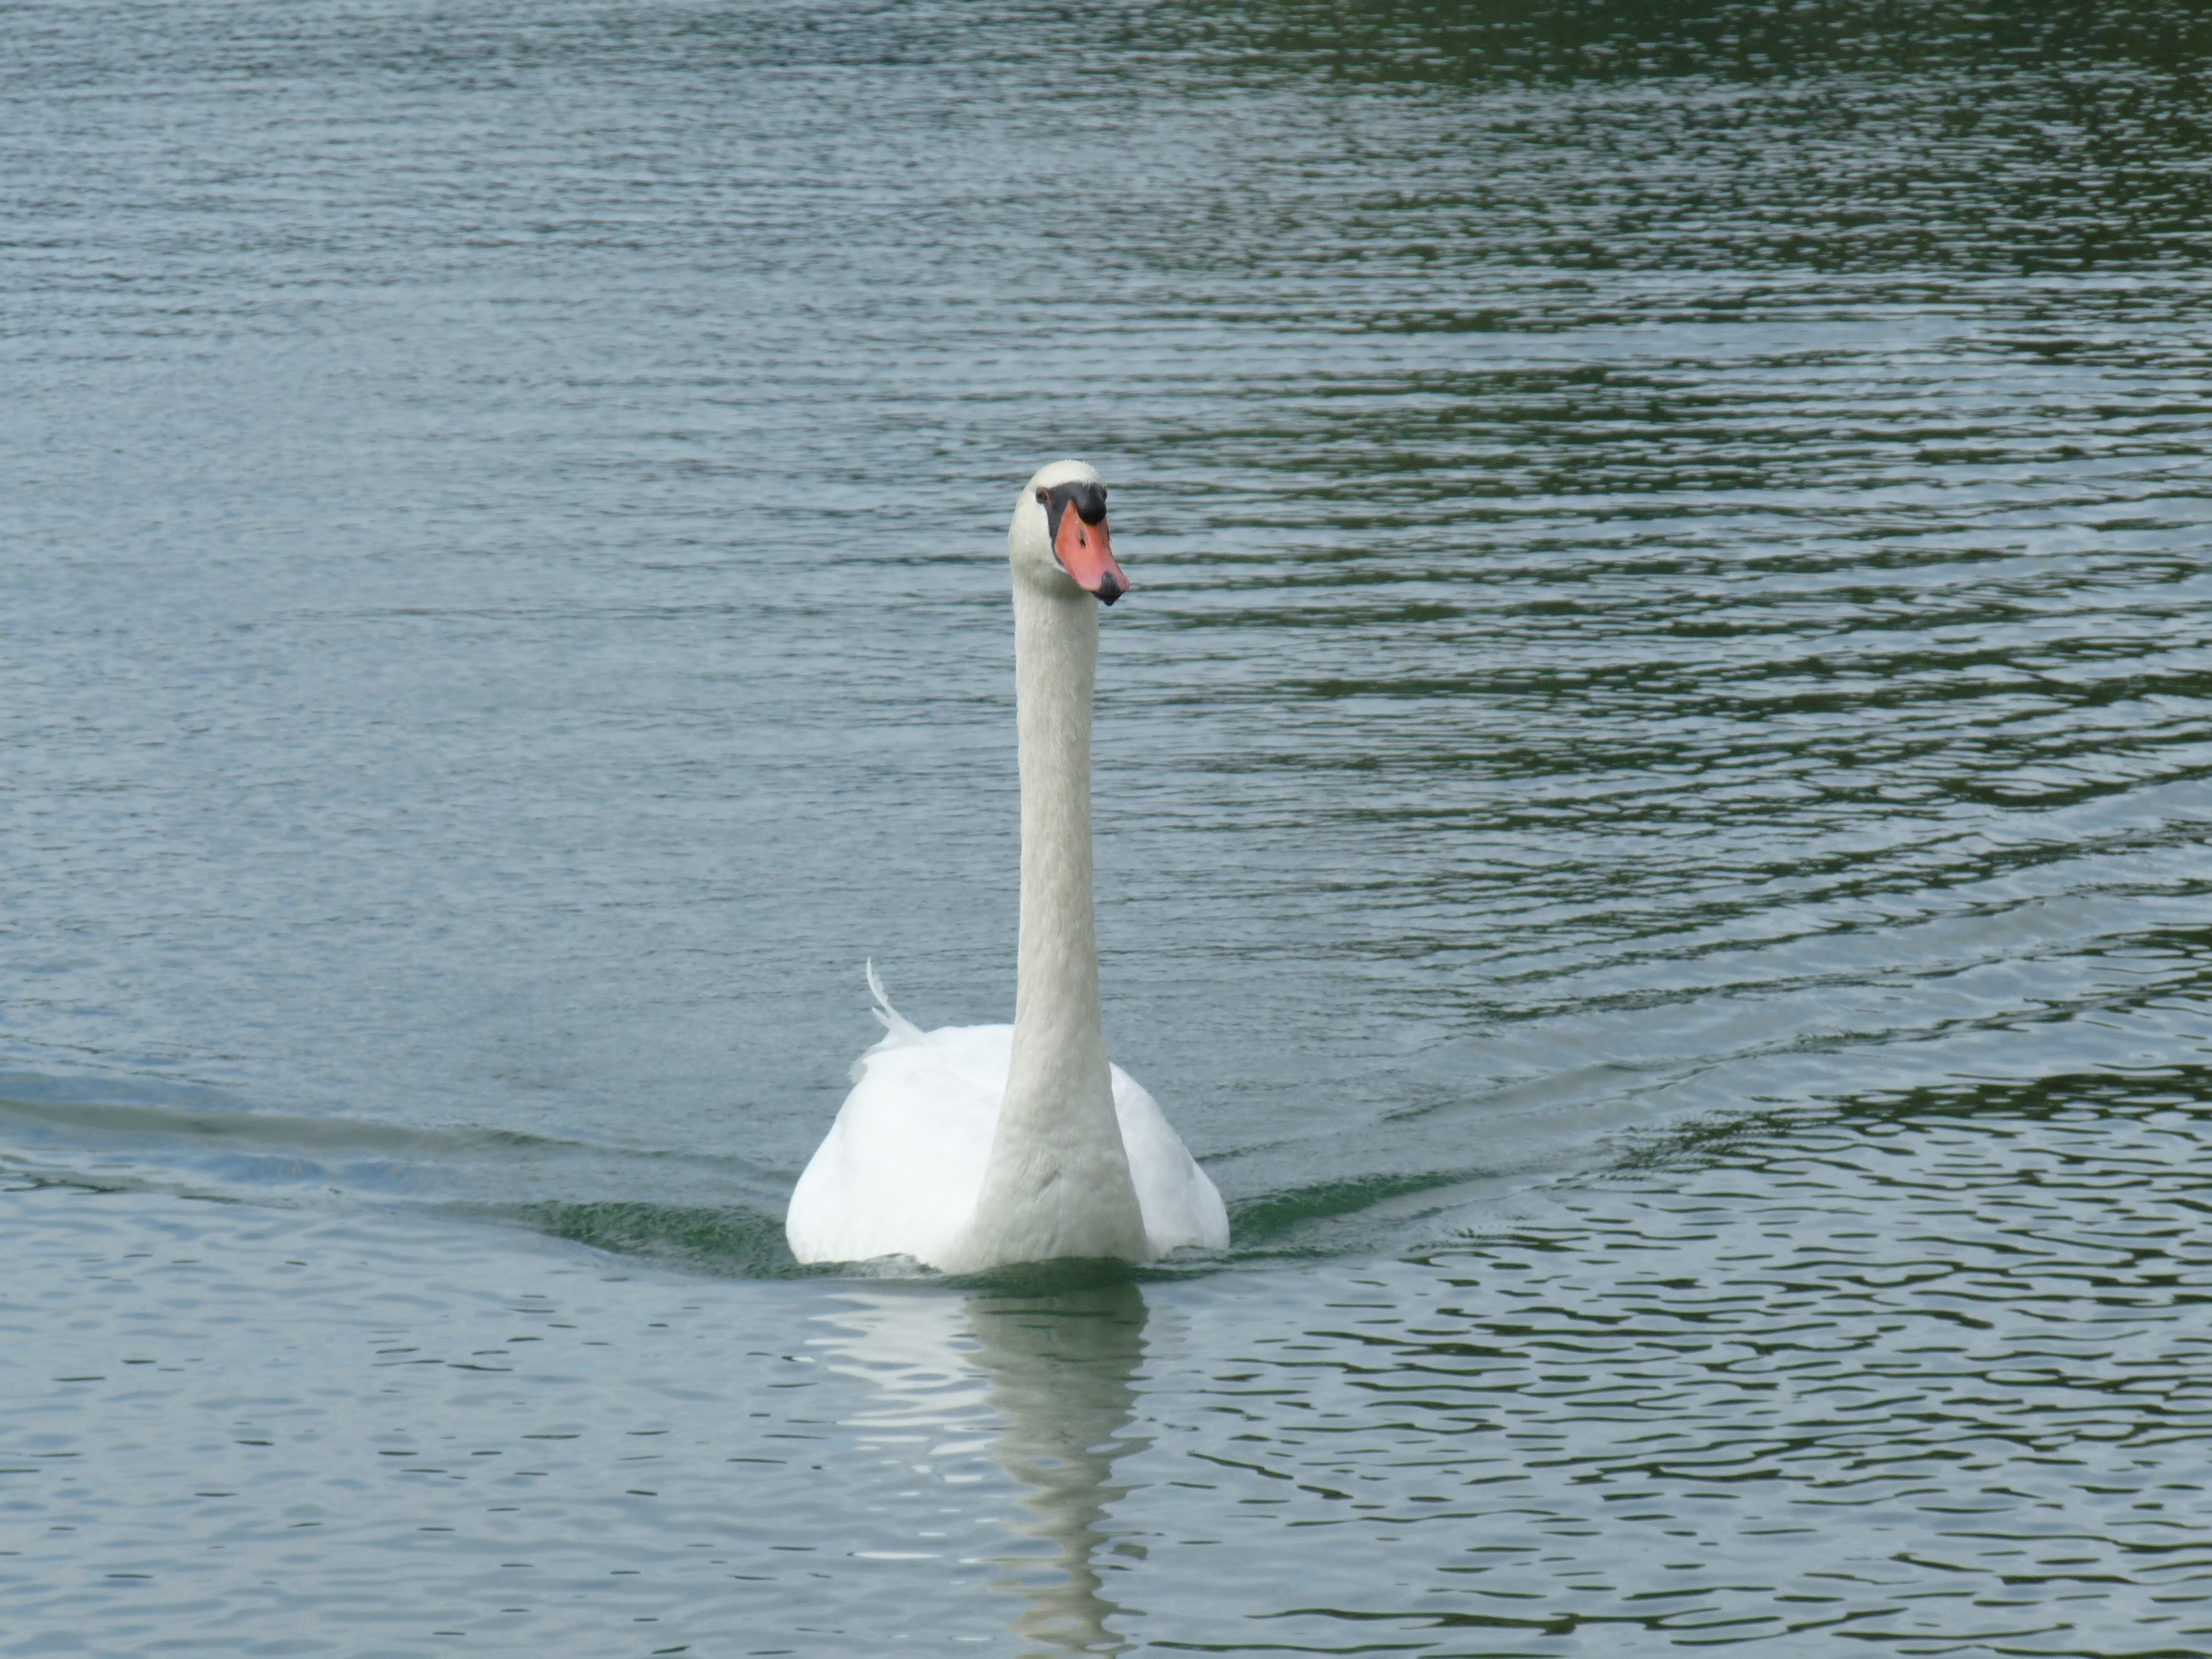
water, bird, wing, lake, dark, swan, vertebrate, waterfowl, water bird, ducks geese and swans